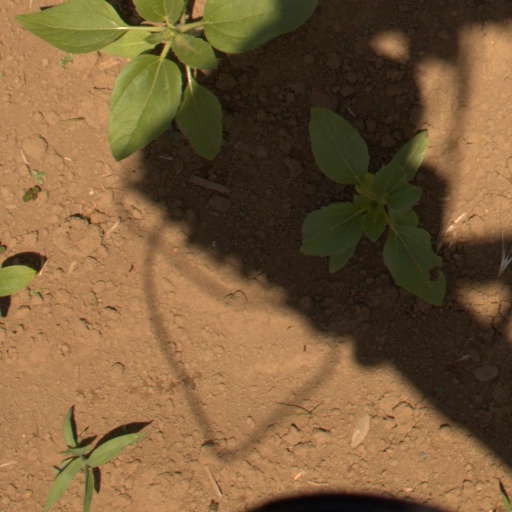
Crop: Jerusalem artichoke